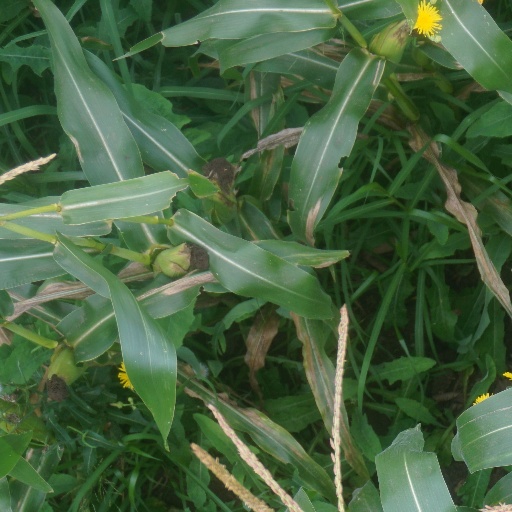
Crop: maize; corn